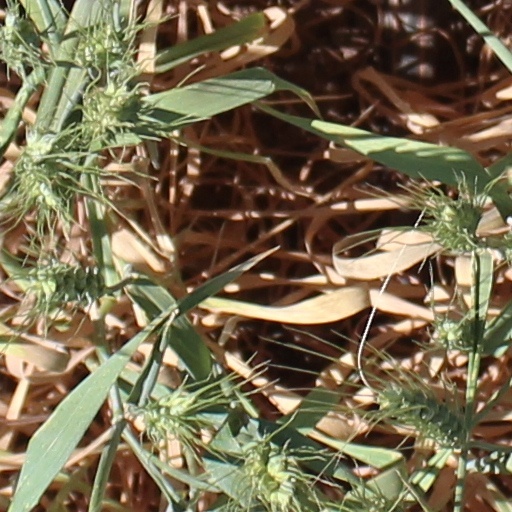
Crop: wheat